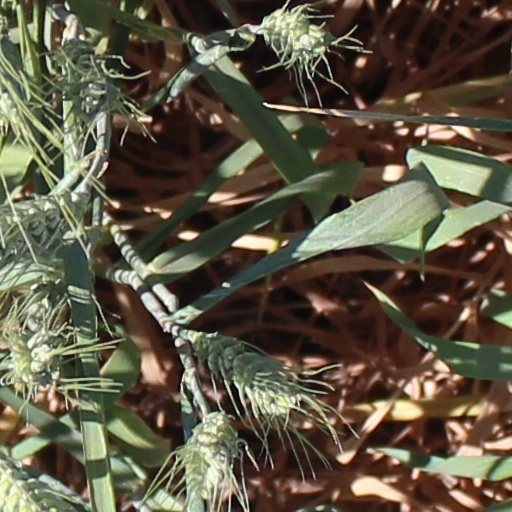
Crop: wheat